Psychochemical warfare

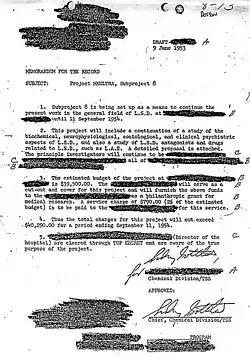
Project MKULTRA subproject 8 on the use of LSD as a psychochemical weapon

Psychochemical warfare involves the use of psychopharmacological agents (mind-altering drugs or chemicals) with the intention of incapacitating an adversary through the temporary induction of hallucinations or delirium. These agents, often called "drug weapons", are generally considered chemical weapons and, more narrowly, constitute a specific type of incapacitating agent.